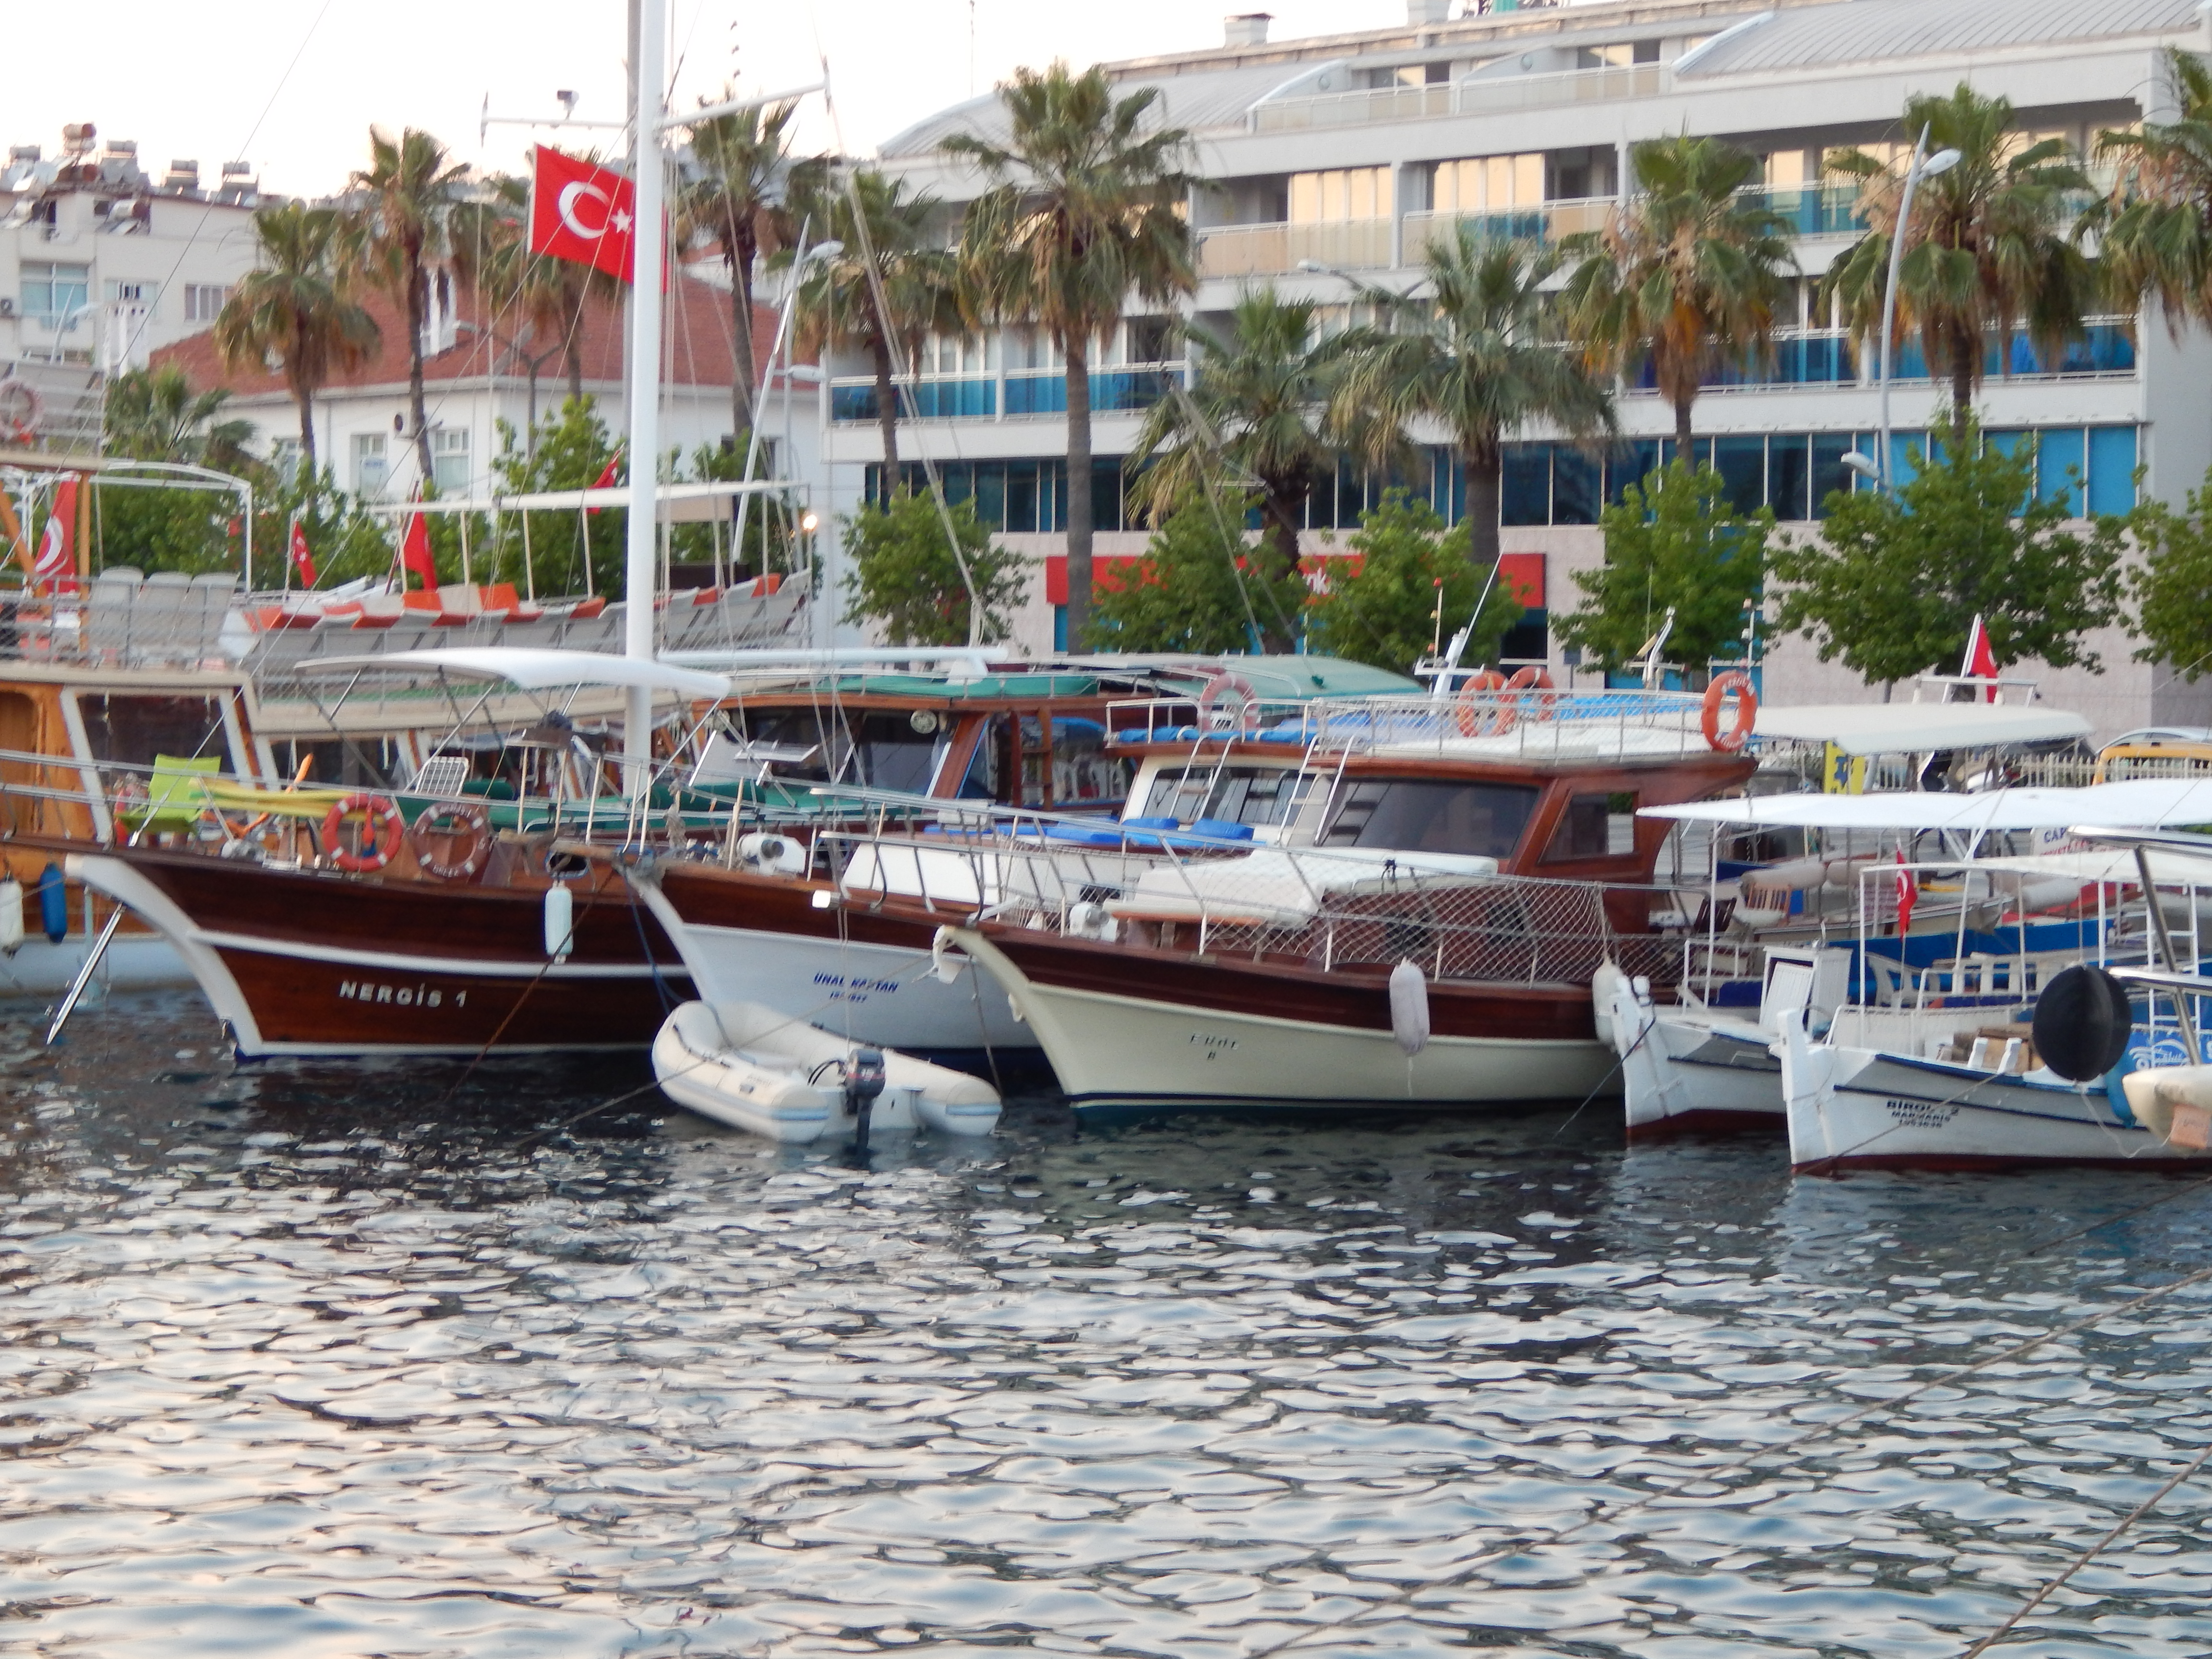
sea, landscape, marina, ship, view, travel, blue, summer, water, riviera, city, coast, boat, resort, harbor, cruise, yacht, sailing, destination, sky, water transportation, waterway, watercraft, boating, port, dock, motor ship, vehicle, fishing vessel, recreation, passenger ship